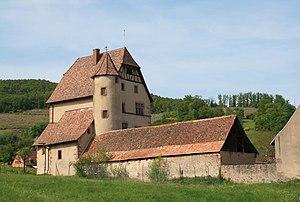
Le château de Walbach est un monument historique situé à Walbach, dans le département français du Haut-Rhin.
Cet article recense les monuments historiques du Haut-Rhin, en France.
Walbach est une commune française située dans le département du Haut-Rhin, en région Grand Est.